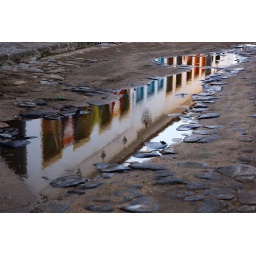
Those lovely colonial houses look great, even in the water trapped in its cobblestone streets.